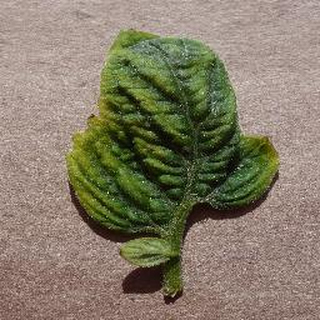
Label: tomato_yellow_leaf_curl_virus